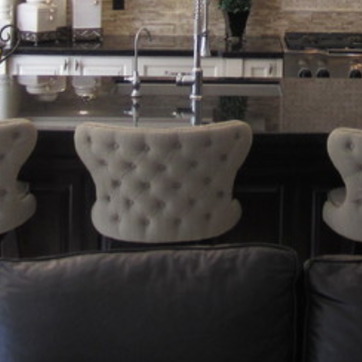
Material: fabric